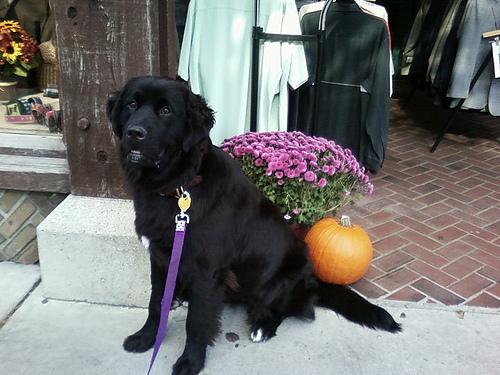
Breed: newfoundland